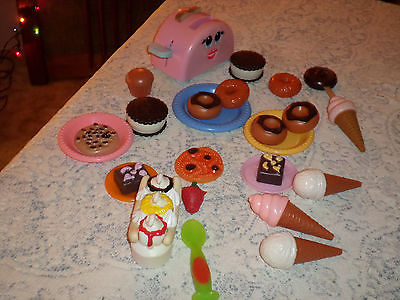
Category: toaster